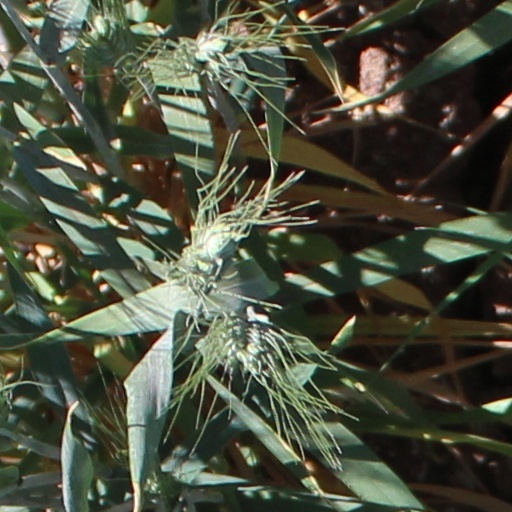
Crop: wheat